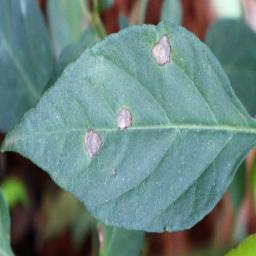
Label: cercospora